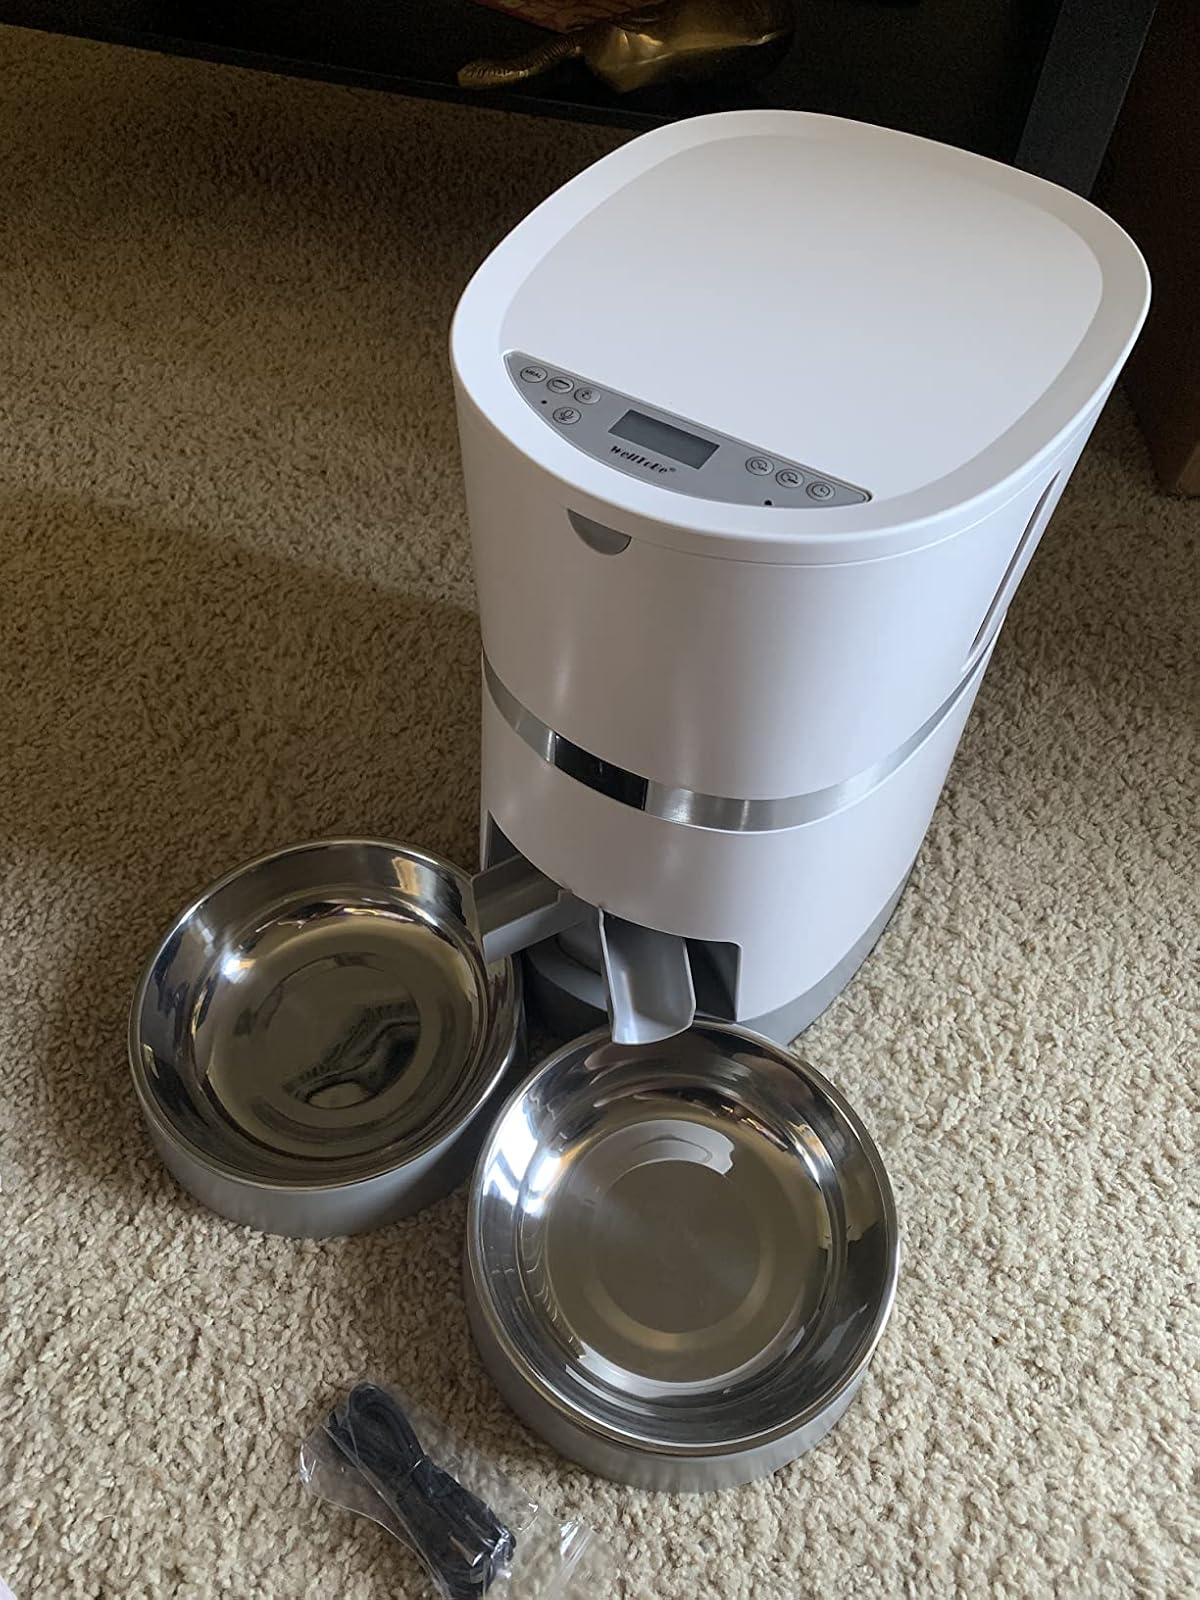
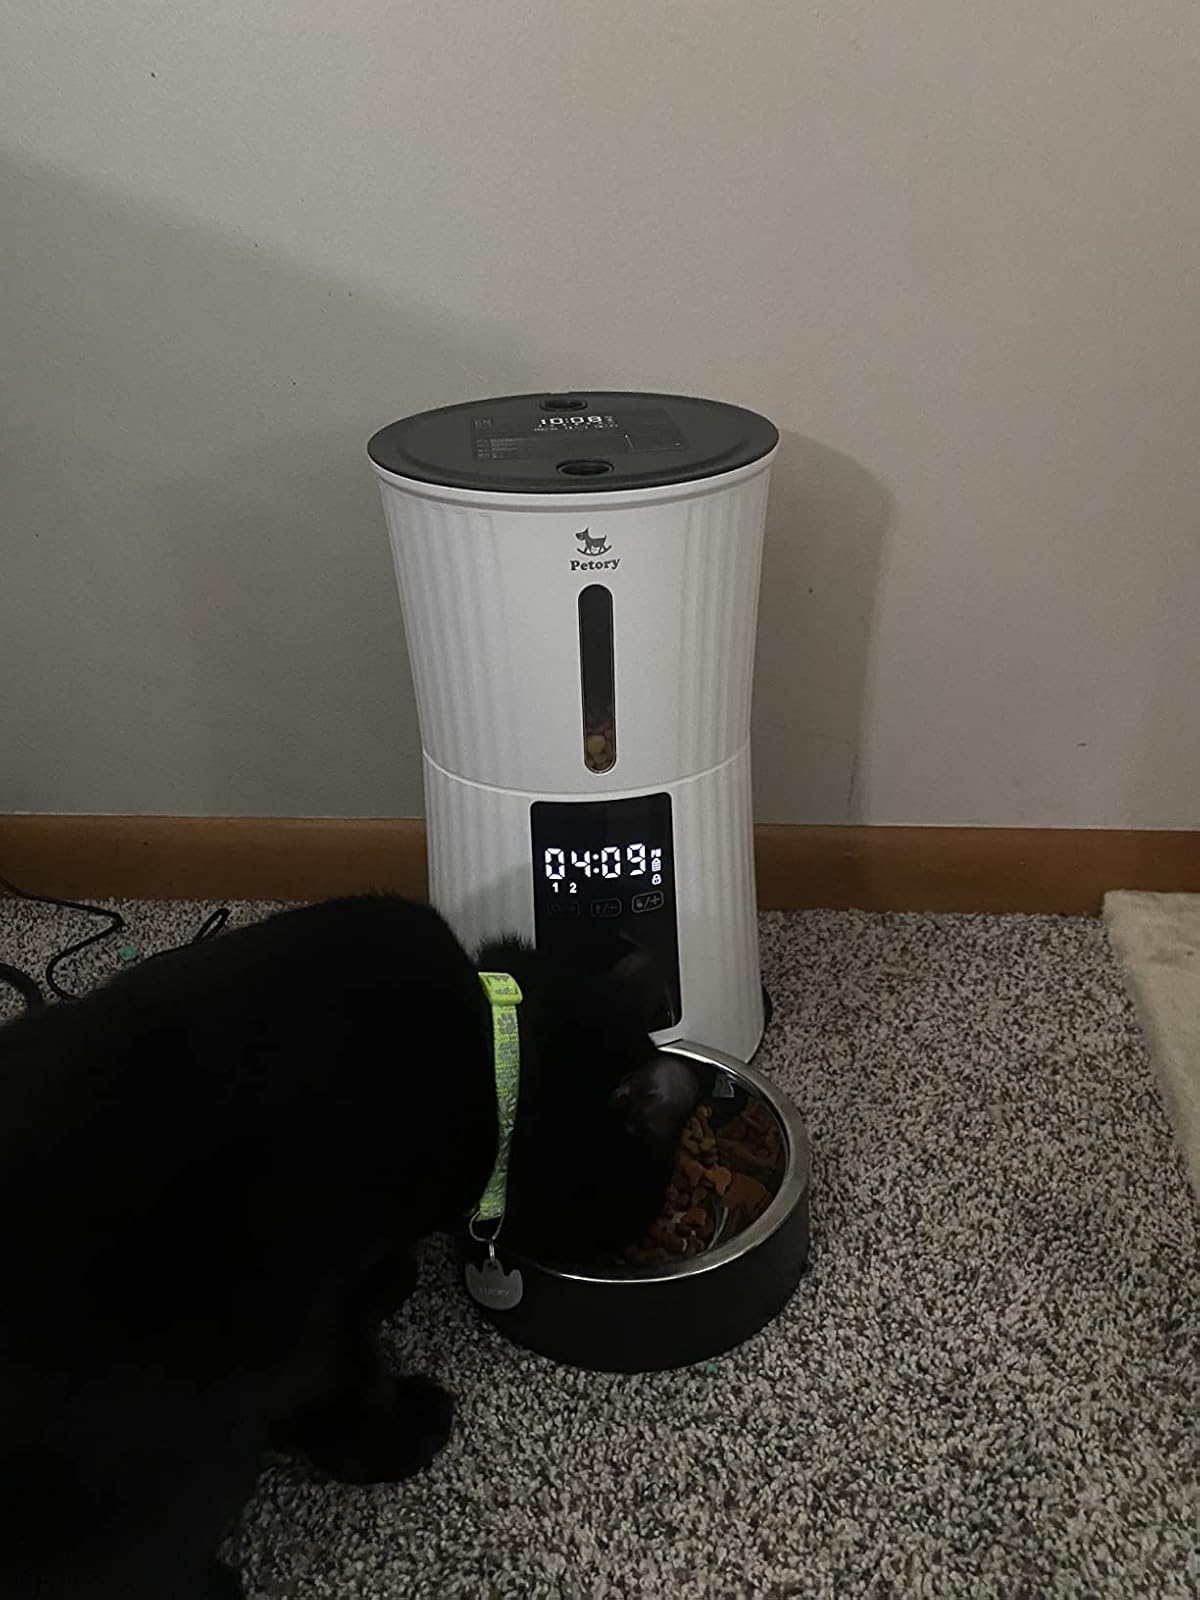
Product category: items_feeder
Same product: no